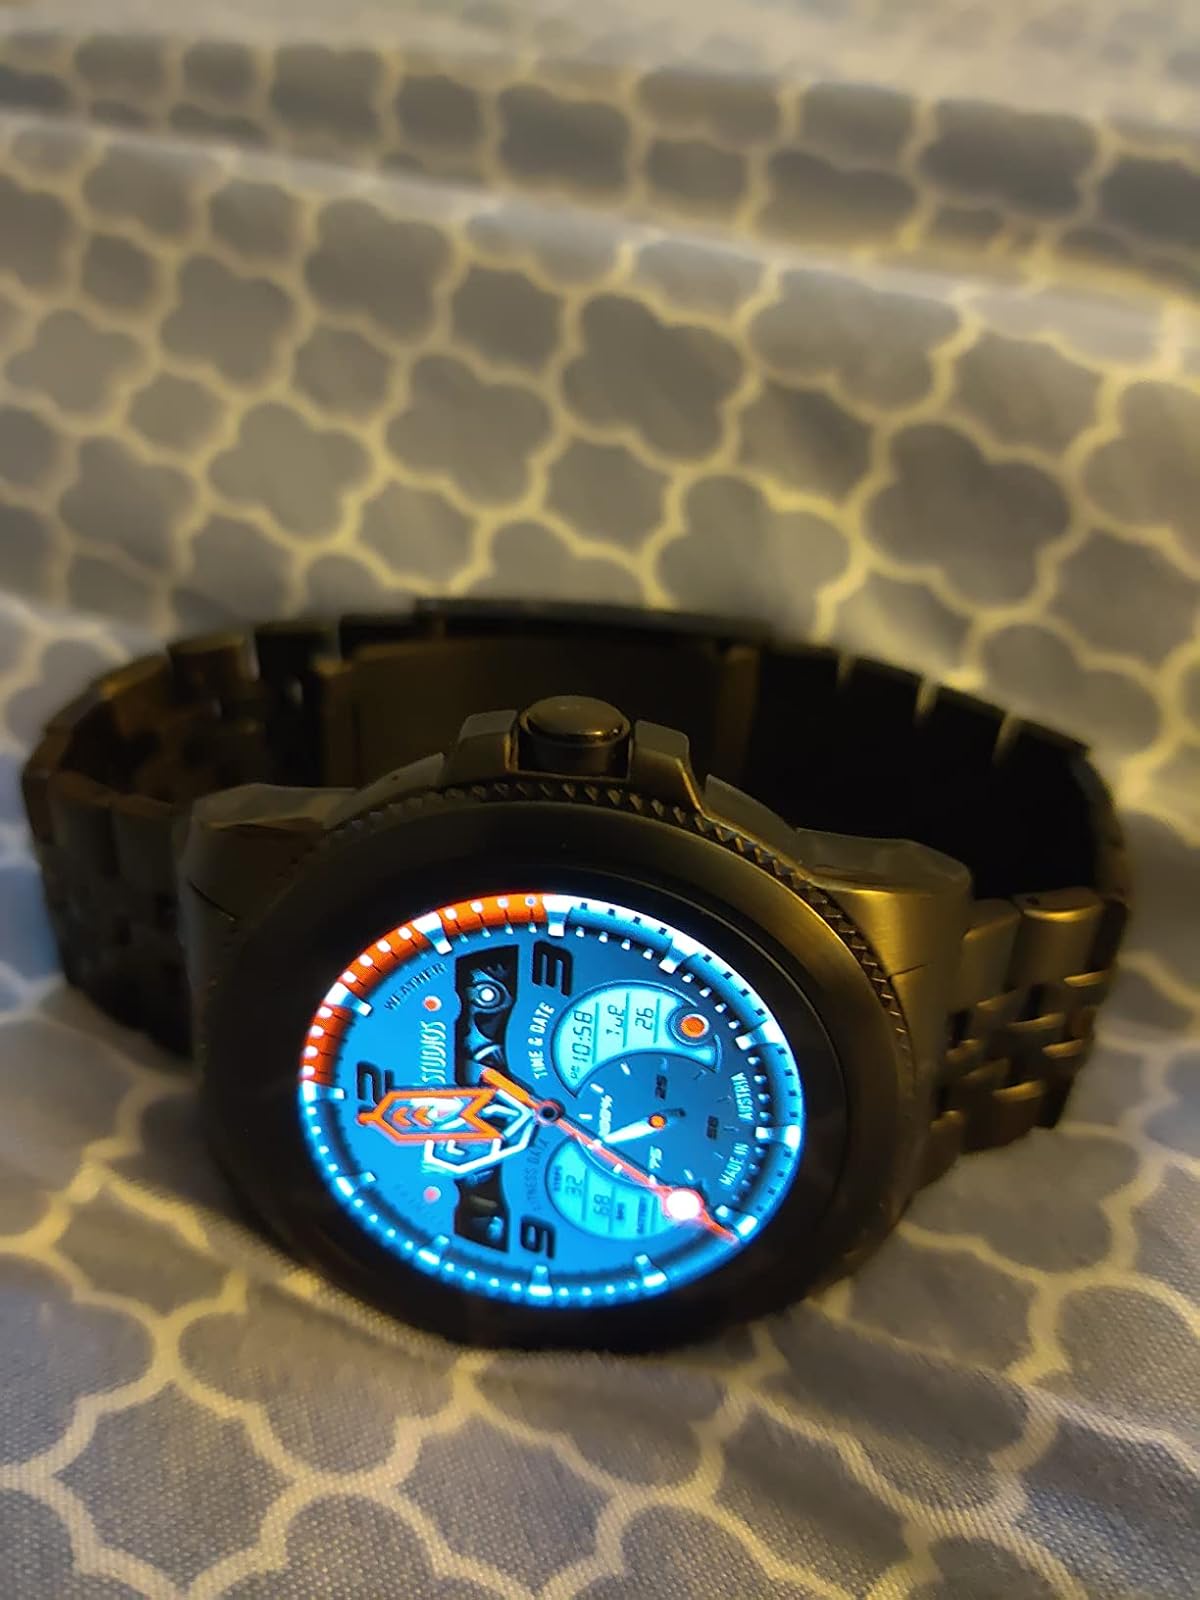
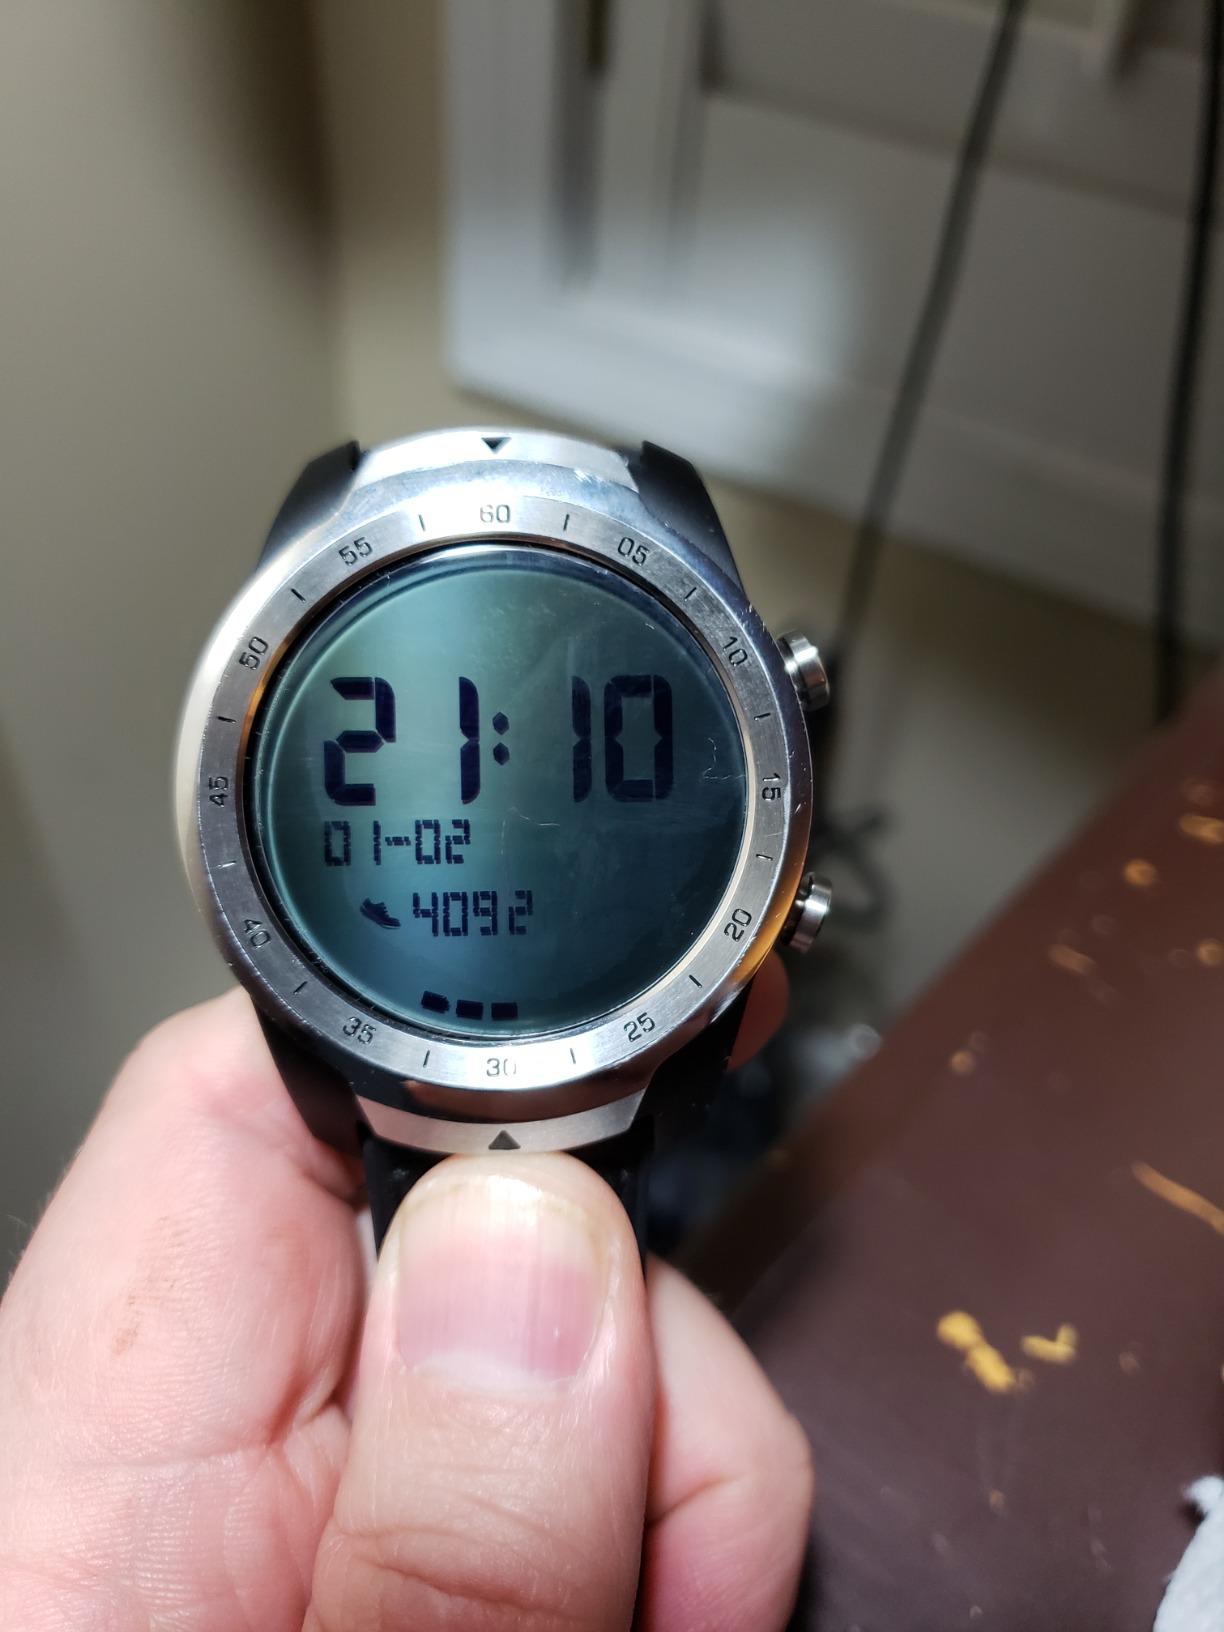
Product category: smartwatch
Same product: no